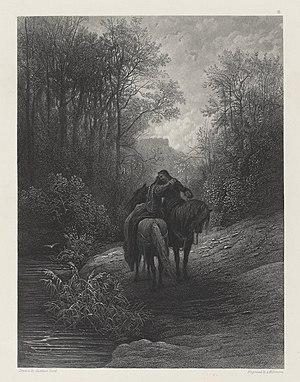
""Là, ils se donnèrent un baiser et se séparèrent en larmes"", dessin de Doré pour illustration du poéme ""Genièvre"" de Alfred Tennyson"